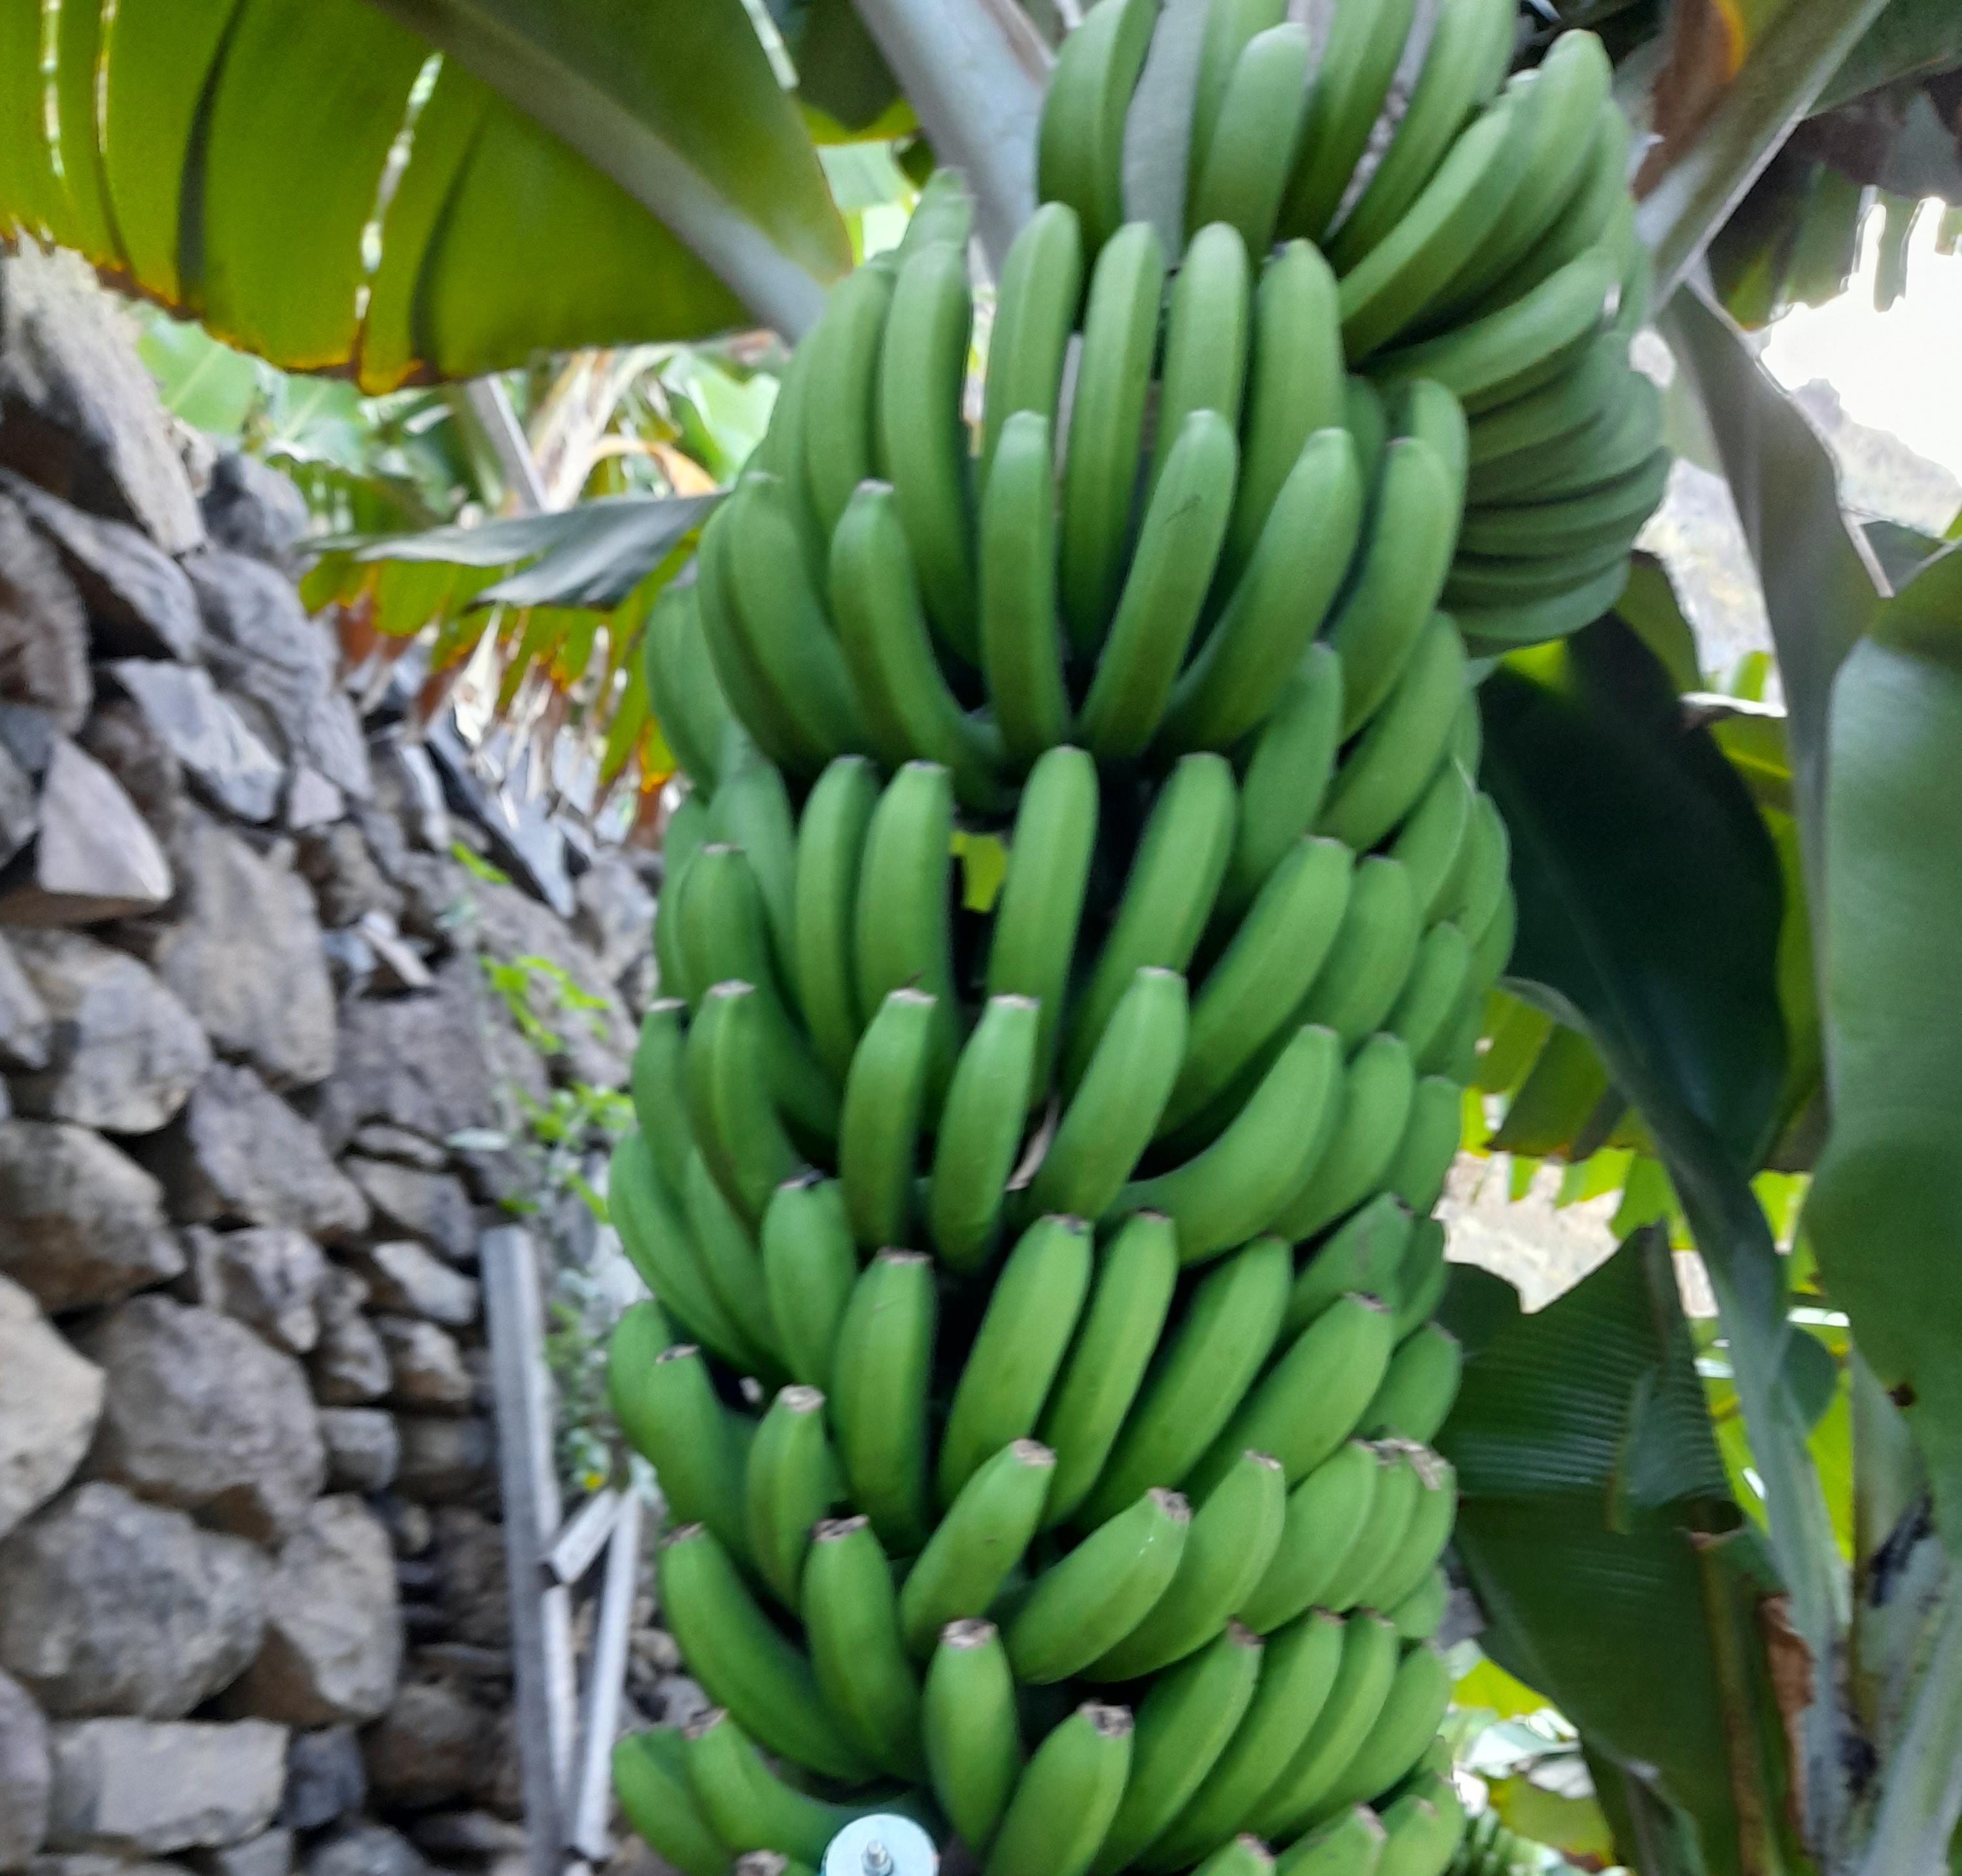
Label: Keep